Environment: real
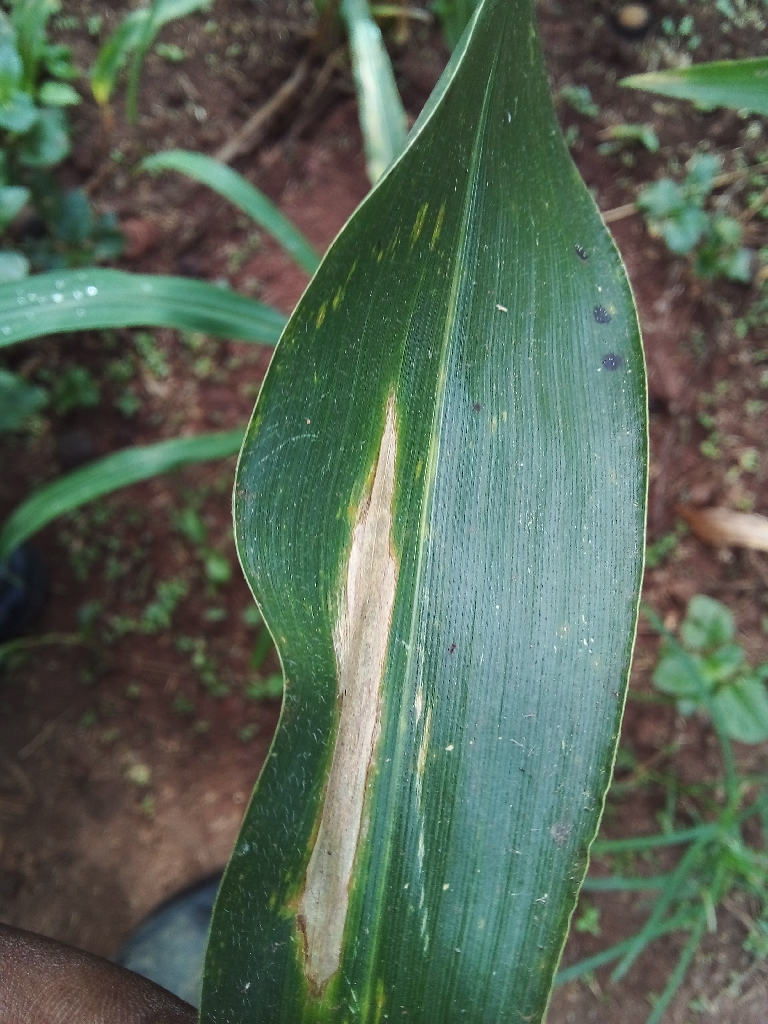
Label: northern_corn_leaf_blight